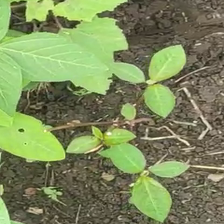
Weed species: Moti_dudhi(Euphorbia_geneculata_L)